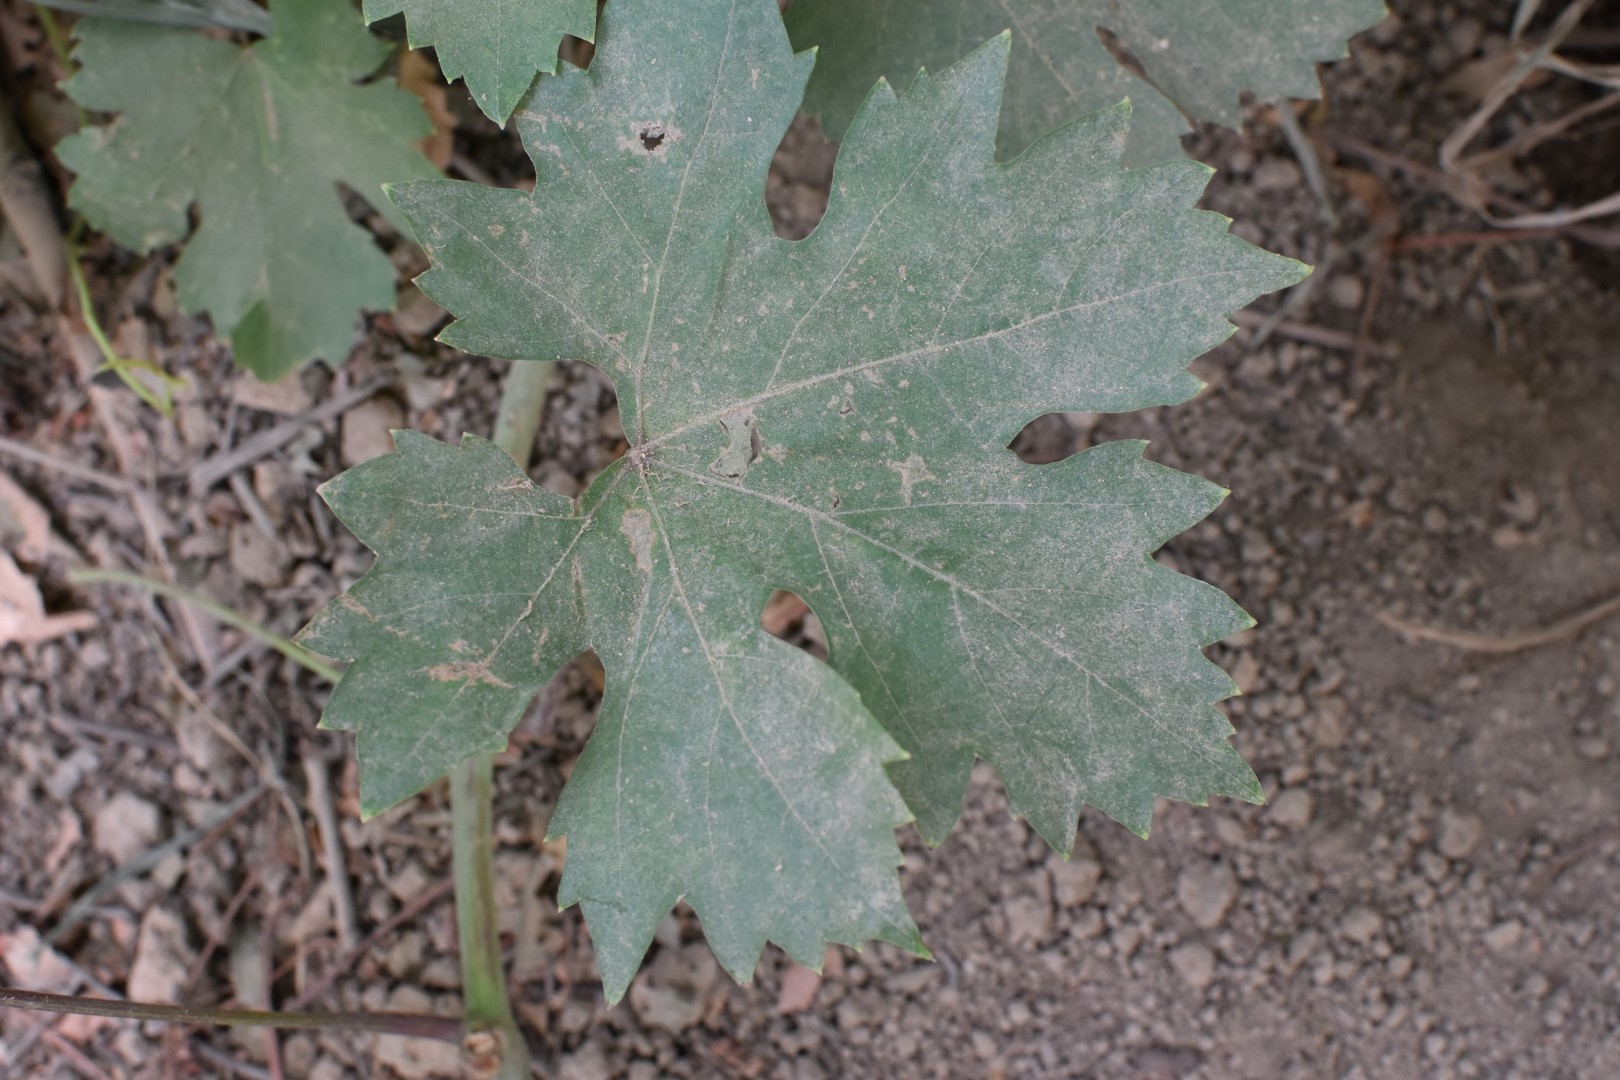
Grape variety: Riasi